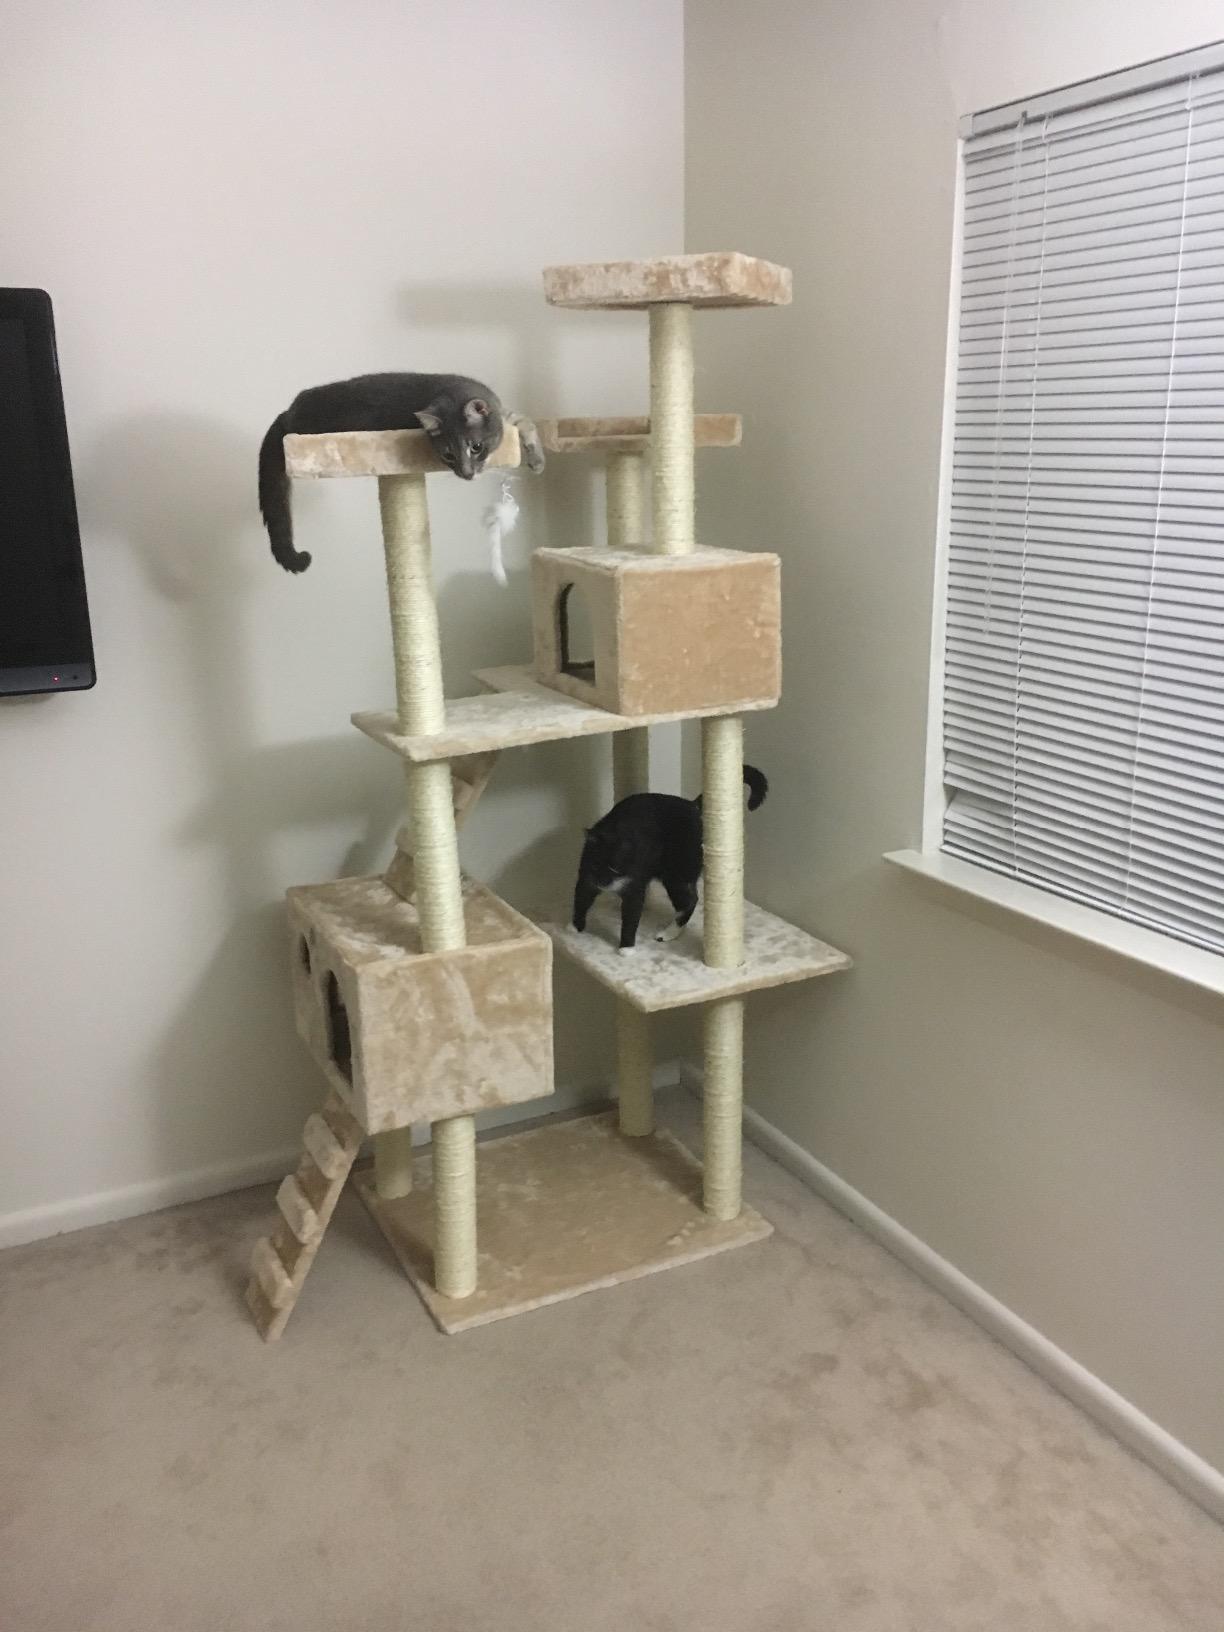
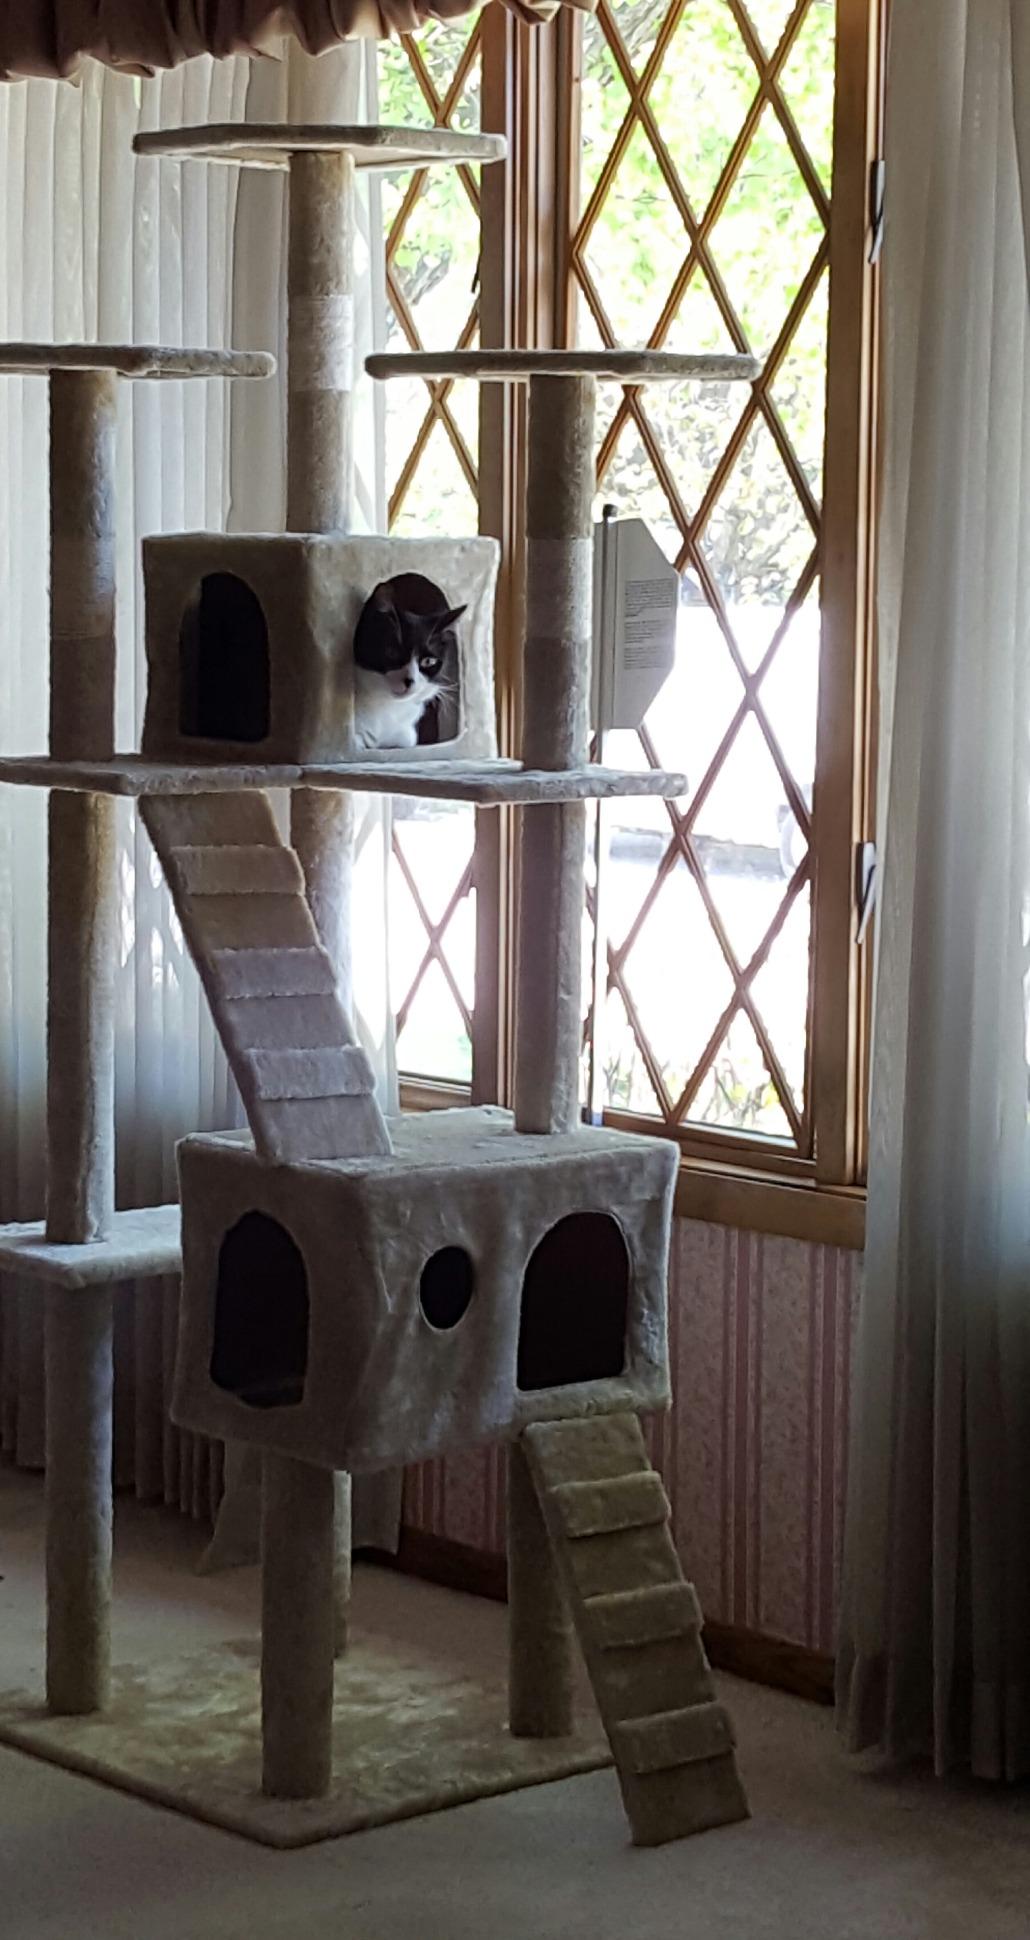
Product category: items_cat tree
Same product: yes